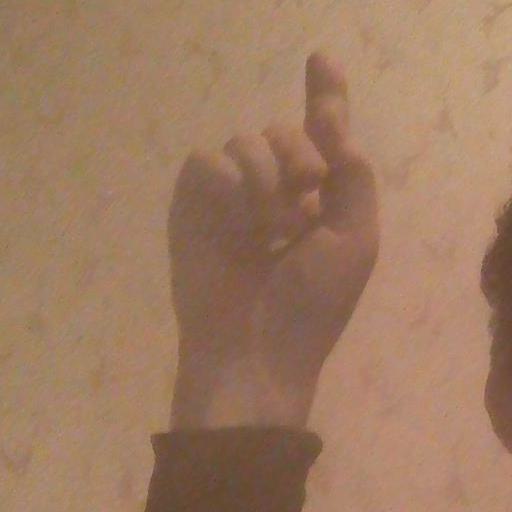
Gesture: one